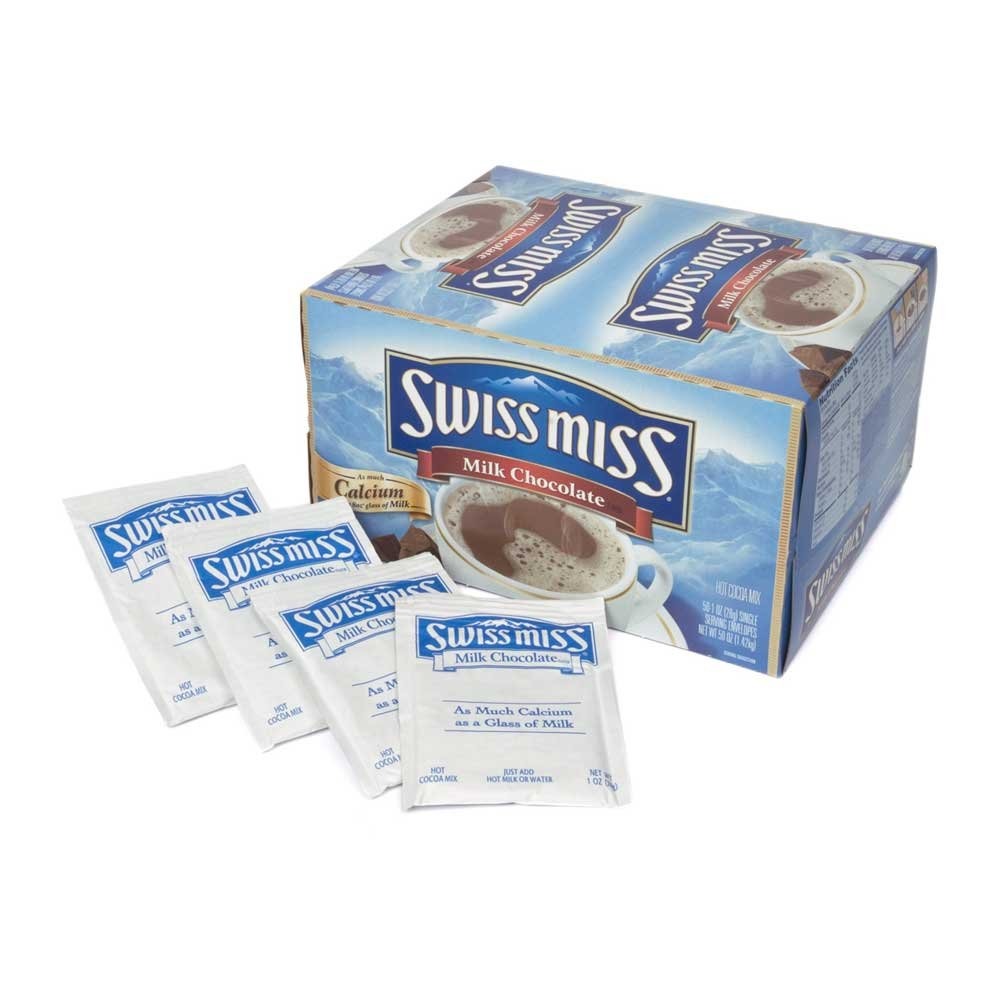
Item Name: Swiss Miss Envelope Hot Cocoa Mix - 50/ 0.73 oz. envelopes per box, 6 boxes per case
Bullet Point 1: Single serving mix.
Bullet Point 2: Simply add hot water and mix.
Product Description: Nothing beats a cup of hot cocoa. These single serving packets allow you to quickly and easily satisfy your craving for chocolate?simply add hot water and mix.
Value: 6.0
Unit: Count

Price: 62.815